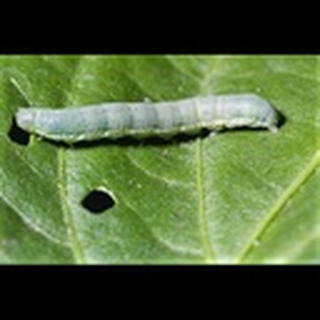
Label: cotton_army_worm